Finnish language

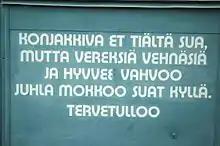
A sign in Savonian dialect: "You don't get cognac here, but fresh wheat buns and good strong -brand coffee you will have. Welcome."

The dialects of Finnish are divided into two distinct groups, Western and Eastern. The dialects are largely mutually intelligible and are distinguished from each other by changes in vowels, diphthongs and rhythm, as well as in preferred grammatical constructions. For the most part, the dialects operate on the same phonology and grammar. There are only marginal examples of sounds or grammatical constructions specific to some dialect and not found in standard Finnish. Two examples are the voiced dental fricative found in the Rauma dialect, and the Eastern exessive case.